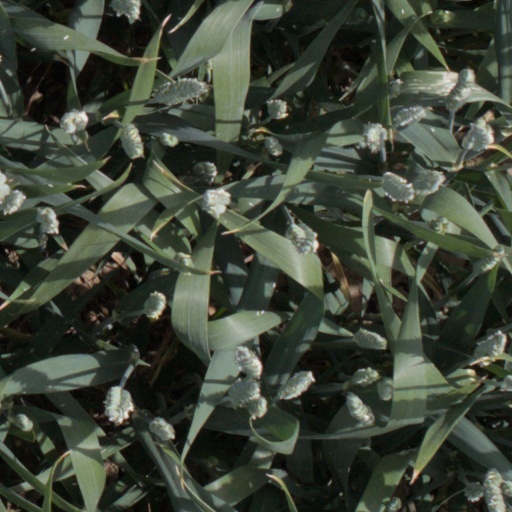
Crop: wheat